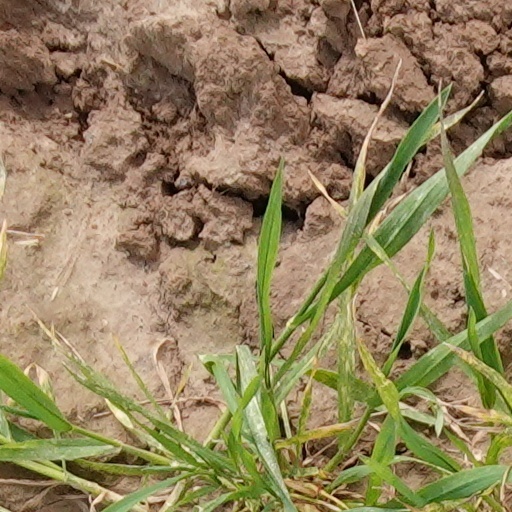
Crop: wheat